Charles E. Courtney

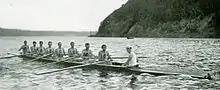
1896 Cornell varsity crew immediately after winning the IRA regatta over Harvard, Penn, and Columbia

With two controversial races, the trip to England generated both bad feelings and bad press for Courtney and the Cornell rowing team. The controversial first heat with Leander caused ill will in England with many considering Cornell to have acted in an unsportsmanlike manner. Courtney believed he received good treatment from the fans at Henley, and was mistreated by the English press. Courtney also had to contend with bad press back home. Courtney believed that part of the problem was the rivalry between competing wire services. C. S. Francis, a Cornell alumnus who helped raise money for the trip to England, was also the editor of the "Troy Times", which was associated with United Press. Francis stayed with the Cornell team and helped out United Press reporters with information about the team. The Chicago Associated Press wanted to have their own representative. When this was denied, Courtney claimed that they tried to get even. Courtney insisted that several things that Chicago Associated Press reported, such as troubles and disagreements between members of the team and Mr. Francis' saying the drawing of the Leander rowing club was fixed, were fabrications. After the regatta, the members of the Cornell rowing team released a statement to the press to address the matter of the Leander race. It stated that it was their understanding that under the rules if they stopped they would have been disqualified. They also said they would consider another race with Leander if they would have won.